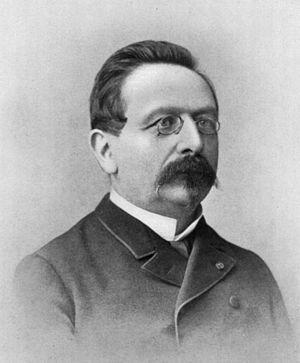
Jean-Antoine Villemin, né à Prey dans les Vosges le 25 janvier 1827 et mort à Paris le 3 octobre 1892, est un médecin militaire, hygiéniste et épidémiologiste français, connu pour avoir démontré en 1865 que la tuberculose était une maladie contagieuse.